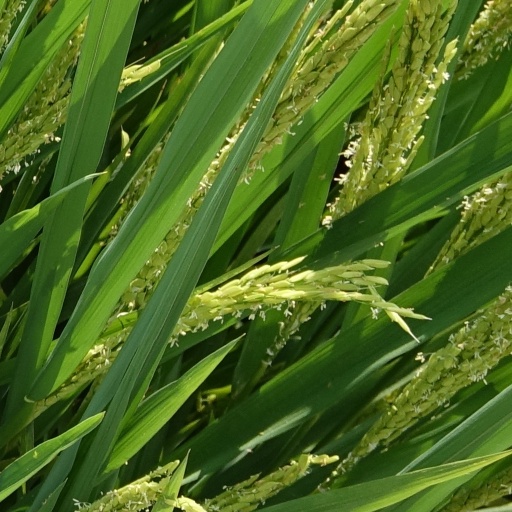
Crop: rice